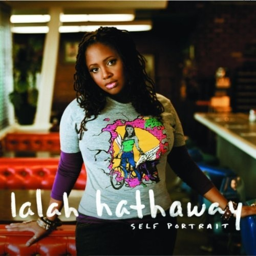
finally finally saw my girl !